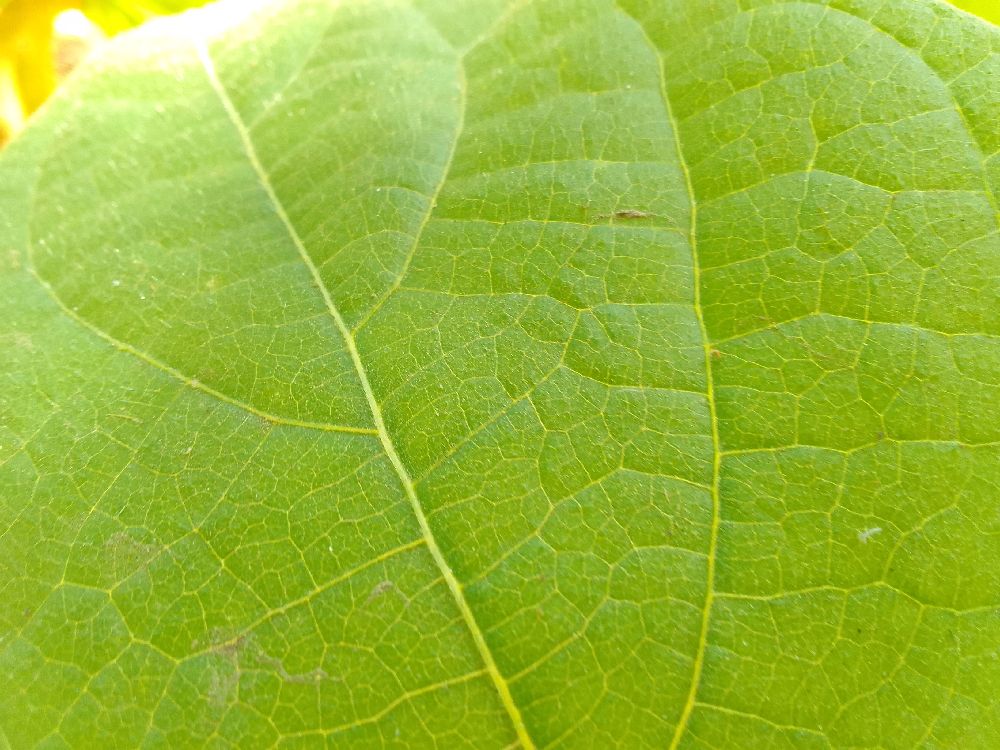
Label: healthy